Angela Olinto

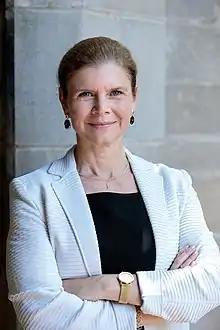

Angela Villela Olinto (born July 19, 1961) is an American astroparticle physicist who is the provost of Columbia University. Previously, she served as the Albert A. Michelson Distinguished Service Professor at the University of Chicago as well as the dean of the Physical Sciences Division. Her current work is focused on understanding the origin of high-energy cosmic rays, gamma rays, and neutrinos.